Adam Gaudette

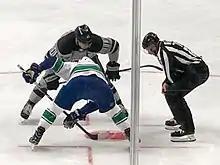
Gaudette facing off against Anže Kopitar in 2018.

Gaudette made his NHL debut on March 29, 2018, in a game against the Edmonton Oilers. As the Canucks failed to make the post season, he only appeared in 5 games.